Lithuanian language

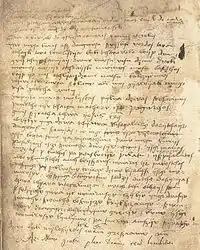
The oldest surviving manuscript in Lithuanian, rewritten from a 15th century original text.

The earliest surviving written Lithuanian text is a translation dating from about 1503–1525 of the Lord's Prayer, the Hail Mary, and the Nicene Creed written in the Southern Aukštaitian dialect. Since 1530–1560 Prussian Lithuanians were taught in native Lithuanian language in parishes and peasants schools of Lithuania Minor, and in 200 years the authorities of the Duchy of Prussia have not taken obstructive measures against such education. On 8 January 1547 the first Lithuanian book was printed – the "Catechism" of Martynas Mažvydas.